Johnstown, Colorado

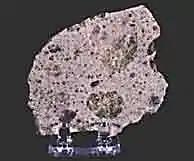
The Johnstown diogenite meteorite.

A meteorite fall in the adjacent former town of Elwell on the afternoon of July 6, 1924, became known as the Johnstown meteorite. It was notable with a number of large pieces of the broken-up asteroid recovered, including one of that impacted into the Earth to a depth of . The meteorite fell during an outdoor funeral service with more than 200 people attending who witnessed the event or heard the several stones falling. The meteorite is classified as an "achondrite stony meteorite of the diogenite class in the HED group" of meteorites that are believed to have hived off of the asteroid Vesta approximately one billion years ago.